Ainthorpe

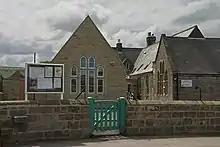
Danby School in Ainthorpe Lane

The village hosts the Danby Church of England (VC) school, located on Ainthorpe Lane. Built by William Butterfield in 1860, it is a Grade II listed building.